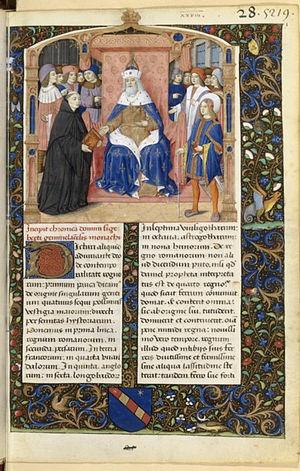
Sigebert de Gembloux, né vers 1030 et mort le 5 octobre 1112 à Gembloux, moine bénédictin, est un hagiographe, polémiste et chroniqueur gibelin.
Le Maître de Robert Gaguin est un maître anonyme enlumineur actif à Paris des années 1485 à 1500. Il doit son nom à un commentaire de la Guerre des Gaules de Jules César qu'il a décoré pour l'humaniste Robert Gaguin. Il appartient au cercle du Maître de Jacques de Besançon.